Dübendorf

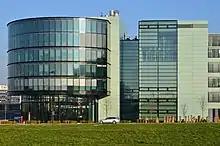
Helsana administration building in Stettbach quarter

Dübendorf is the home of two research institutions that are part of the Swiss Federal Institute of Technology domain (ETH-Bereich):